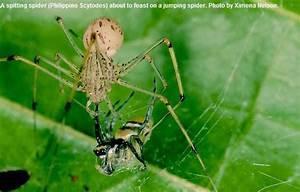
spider